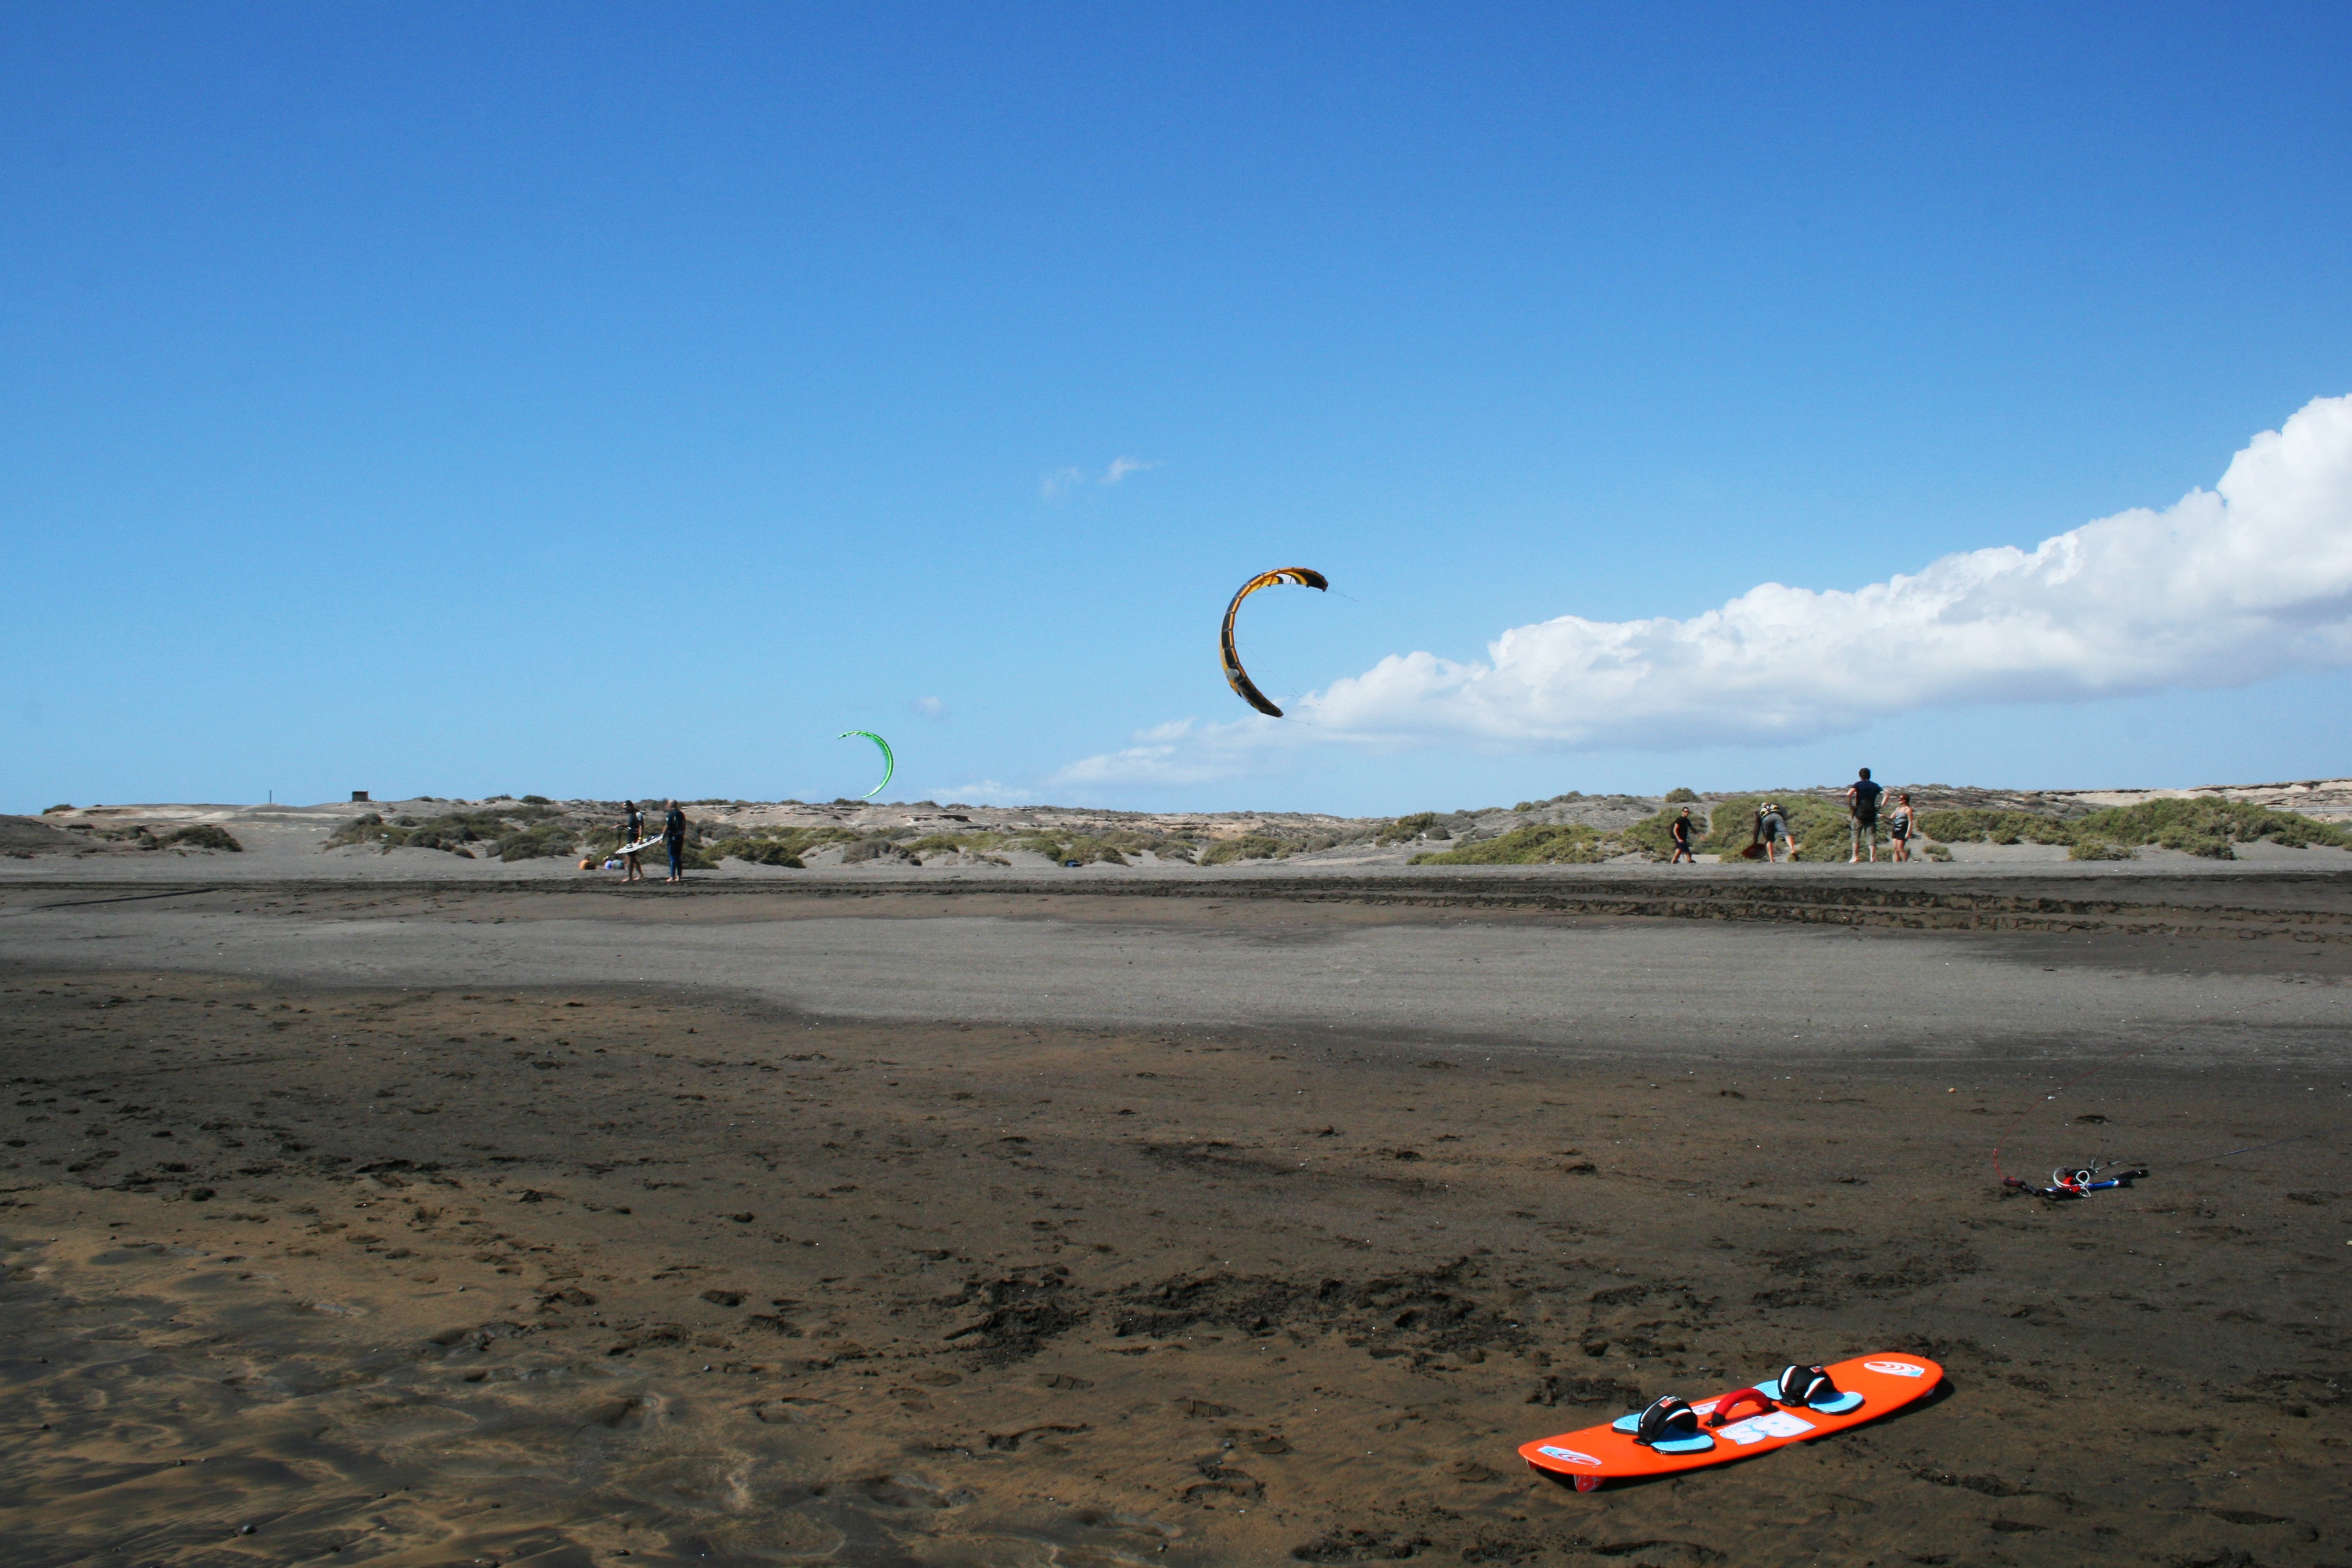
beach, sea, coast, sand, ocean, wind, extreme sport, toy, body of water, sports, tenerife, kitesurfing, water sports, canary islands, kitesurfer, windsports, kite sports